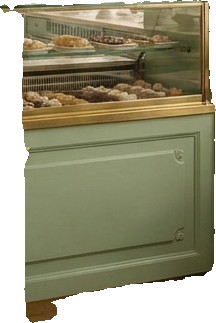
Surface category: cabinetry